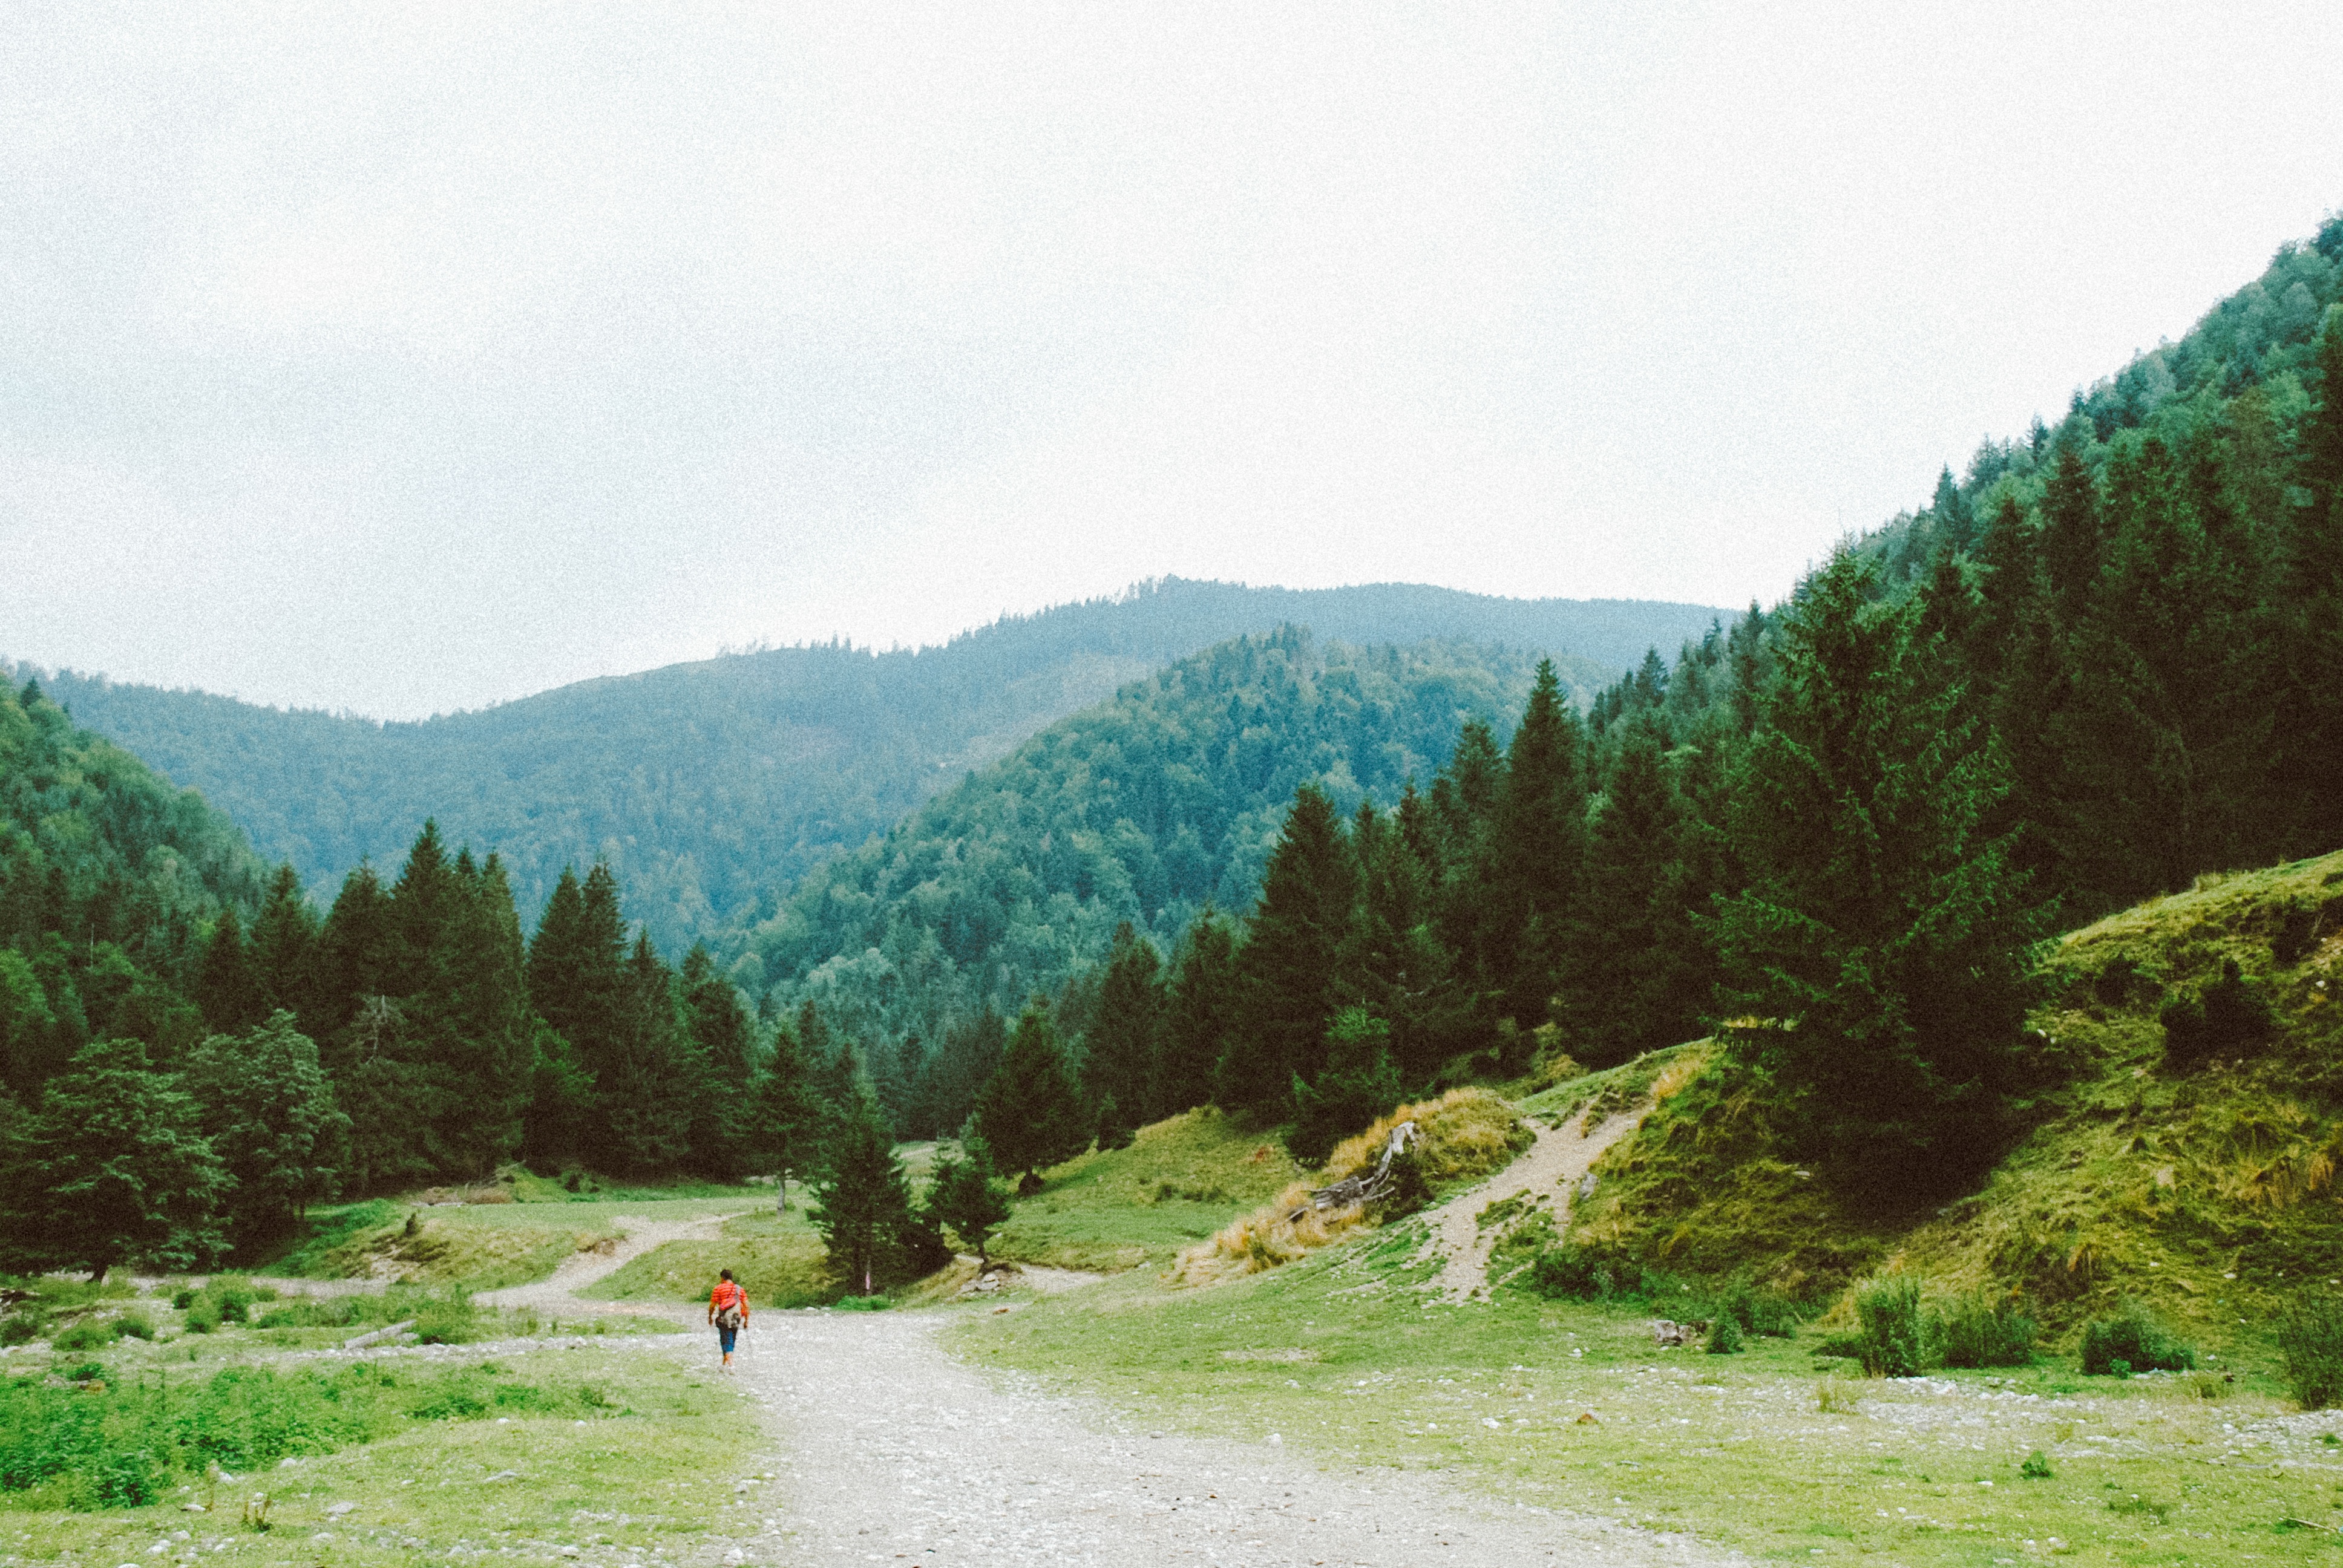
tree, forest, wilderness, mountain, meadow, hill, valley, mountain range, ridge, alps, plateau, ecosystem, rural area, mountain pass, geographical feature, mountainous landforms